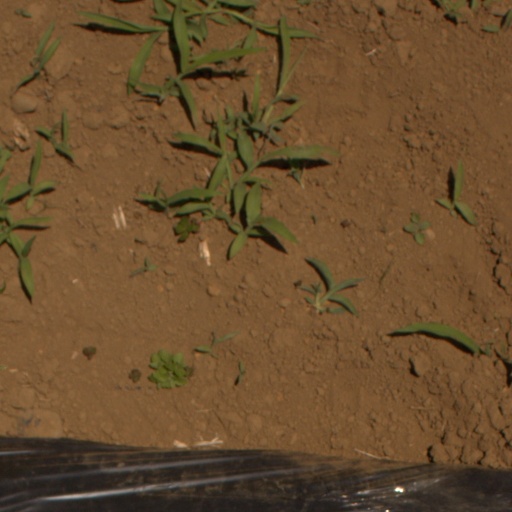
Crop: Jerusalem artichoke